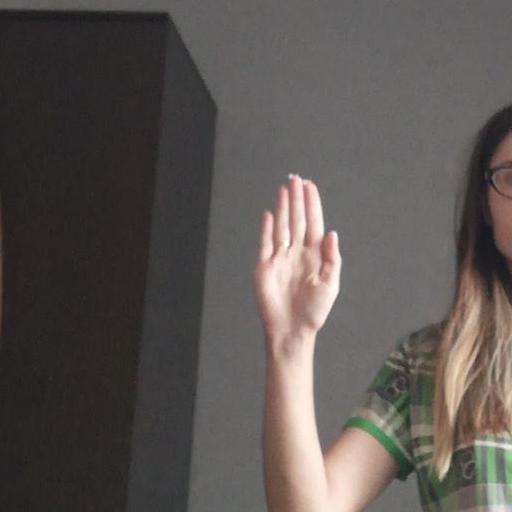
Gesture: stop